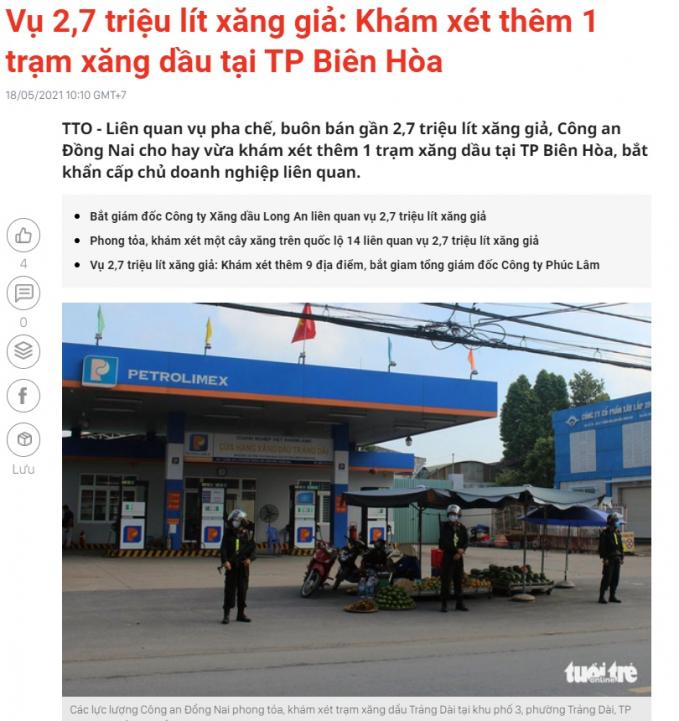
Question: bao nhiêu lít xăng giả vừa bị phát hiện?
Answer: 2, 7 triệu lít xăng giả vừa bị phát hiện